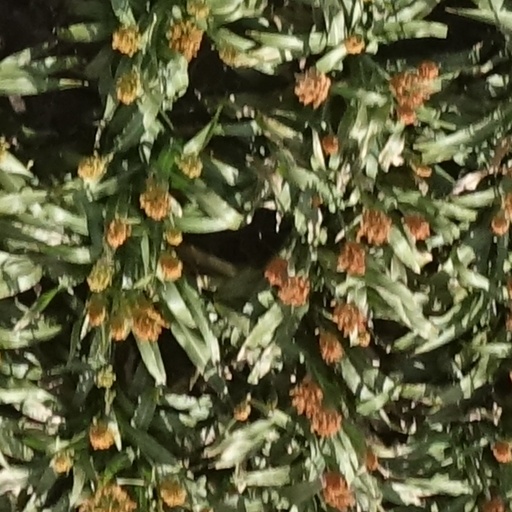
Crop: sorghum